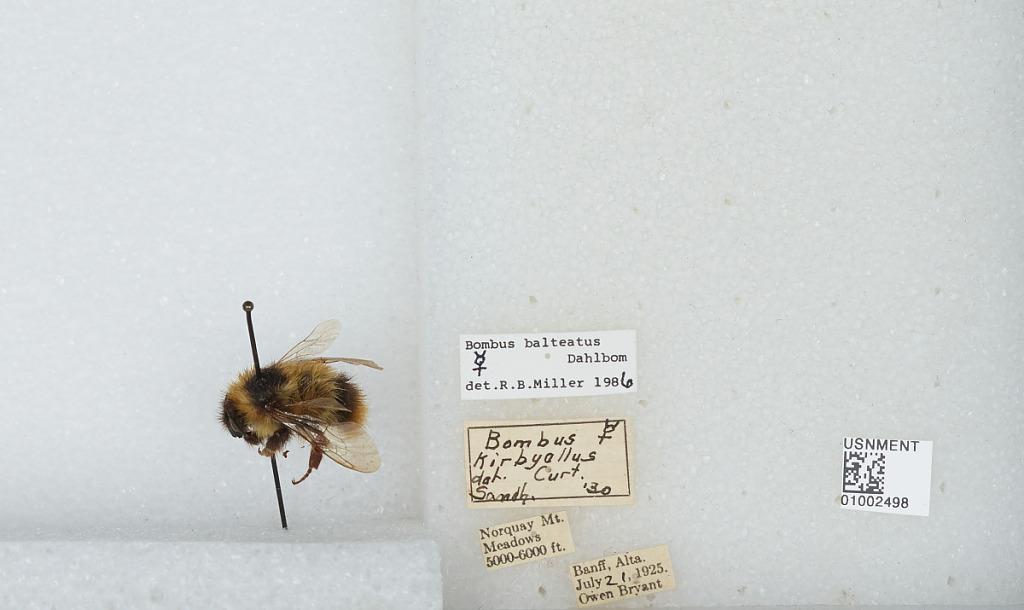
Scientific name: Bombus (Alpinobombus) balteatus Dahlbom
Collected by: O. Bryant
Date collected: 1925-7-21
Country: Canada
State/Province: Alberta
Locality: Norquay Mountain Meadows
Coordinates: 51.2, -115.595
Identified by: Miller, R. B.